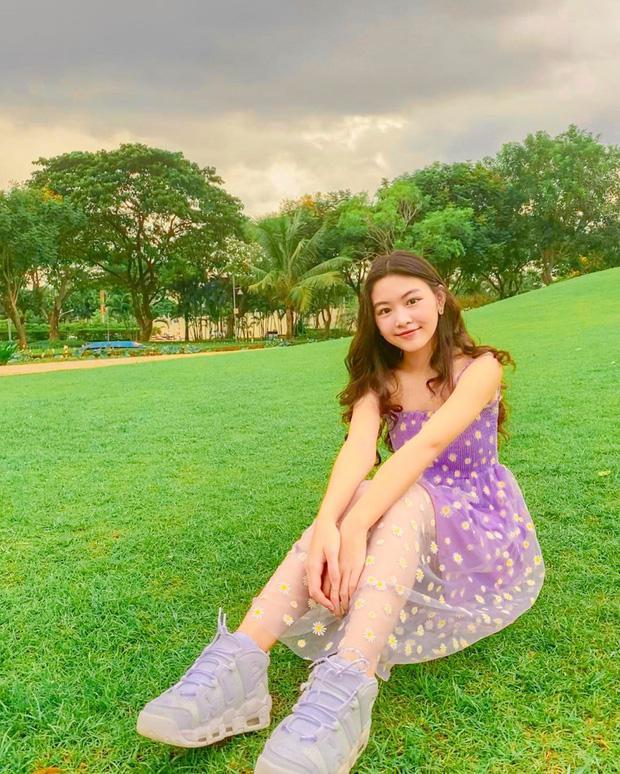
có một cô gái đang ngồi ở trên một bãi cỏ xanh